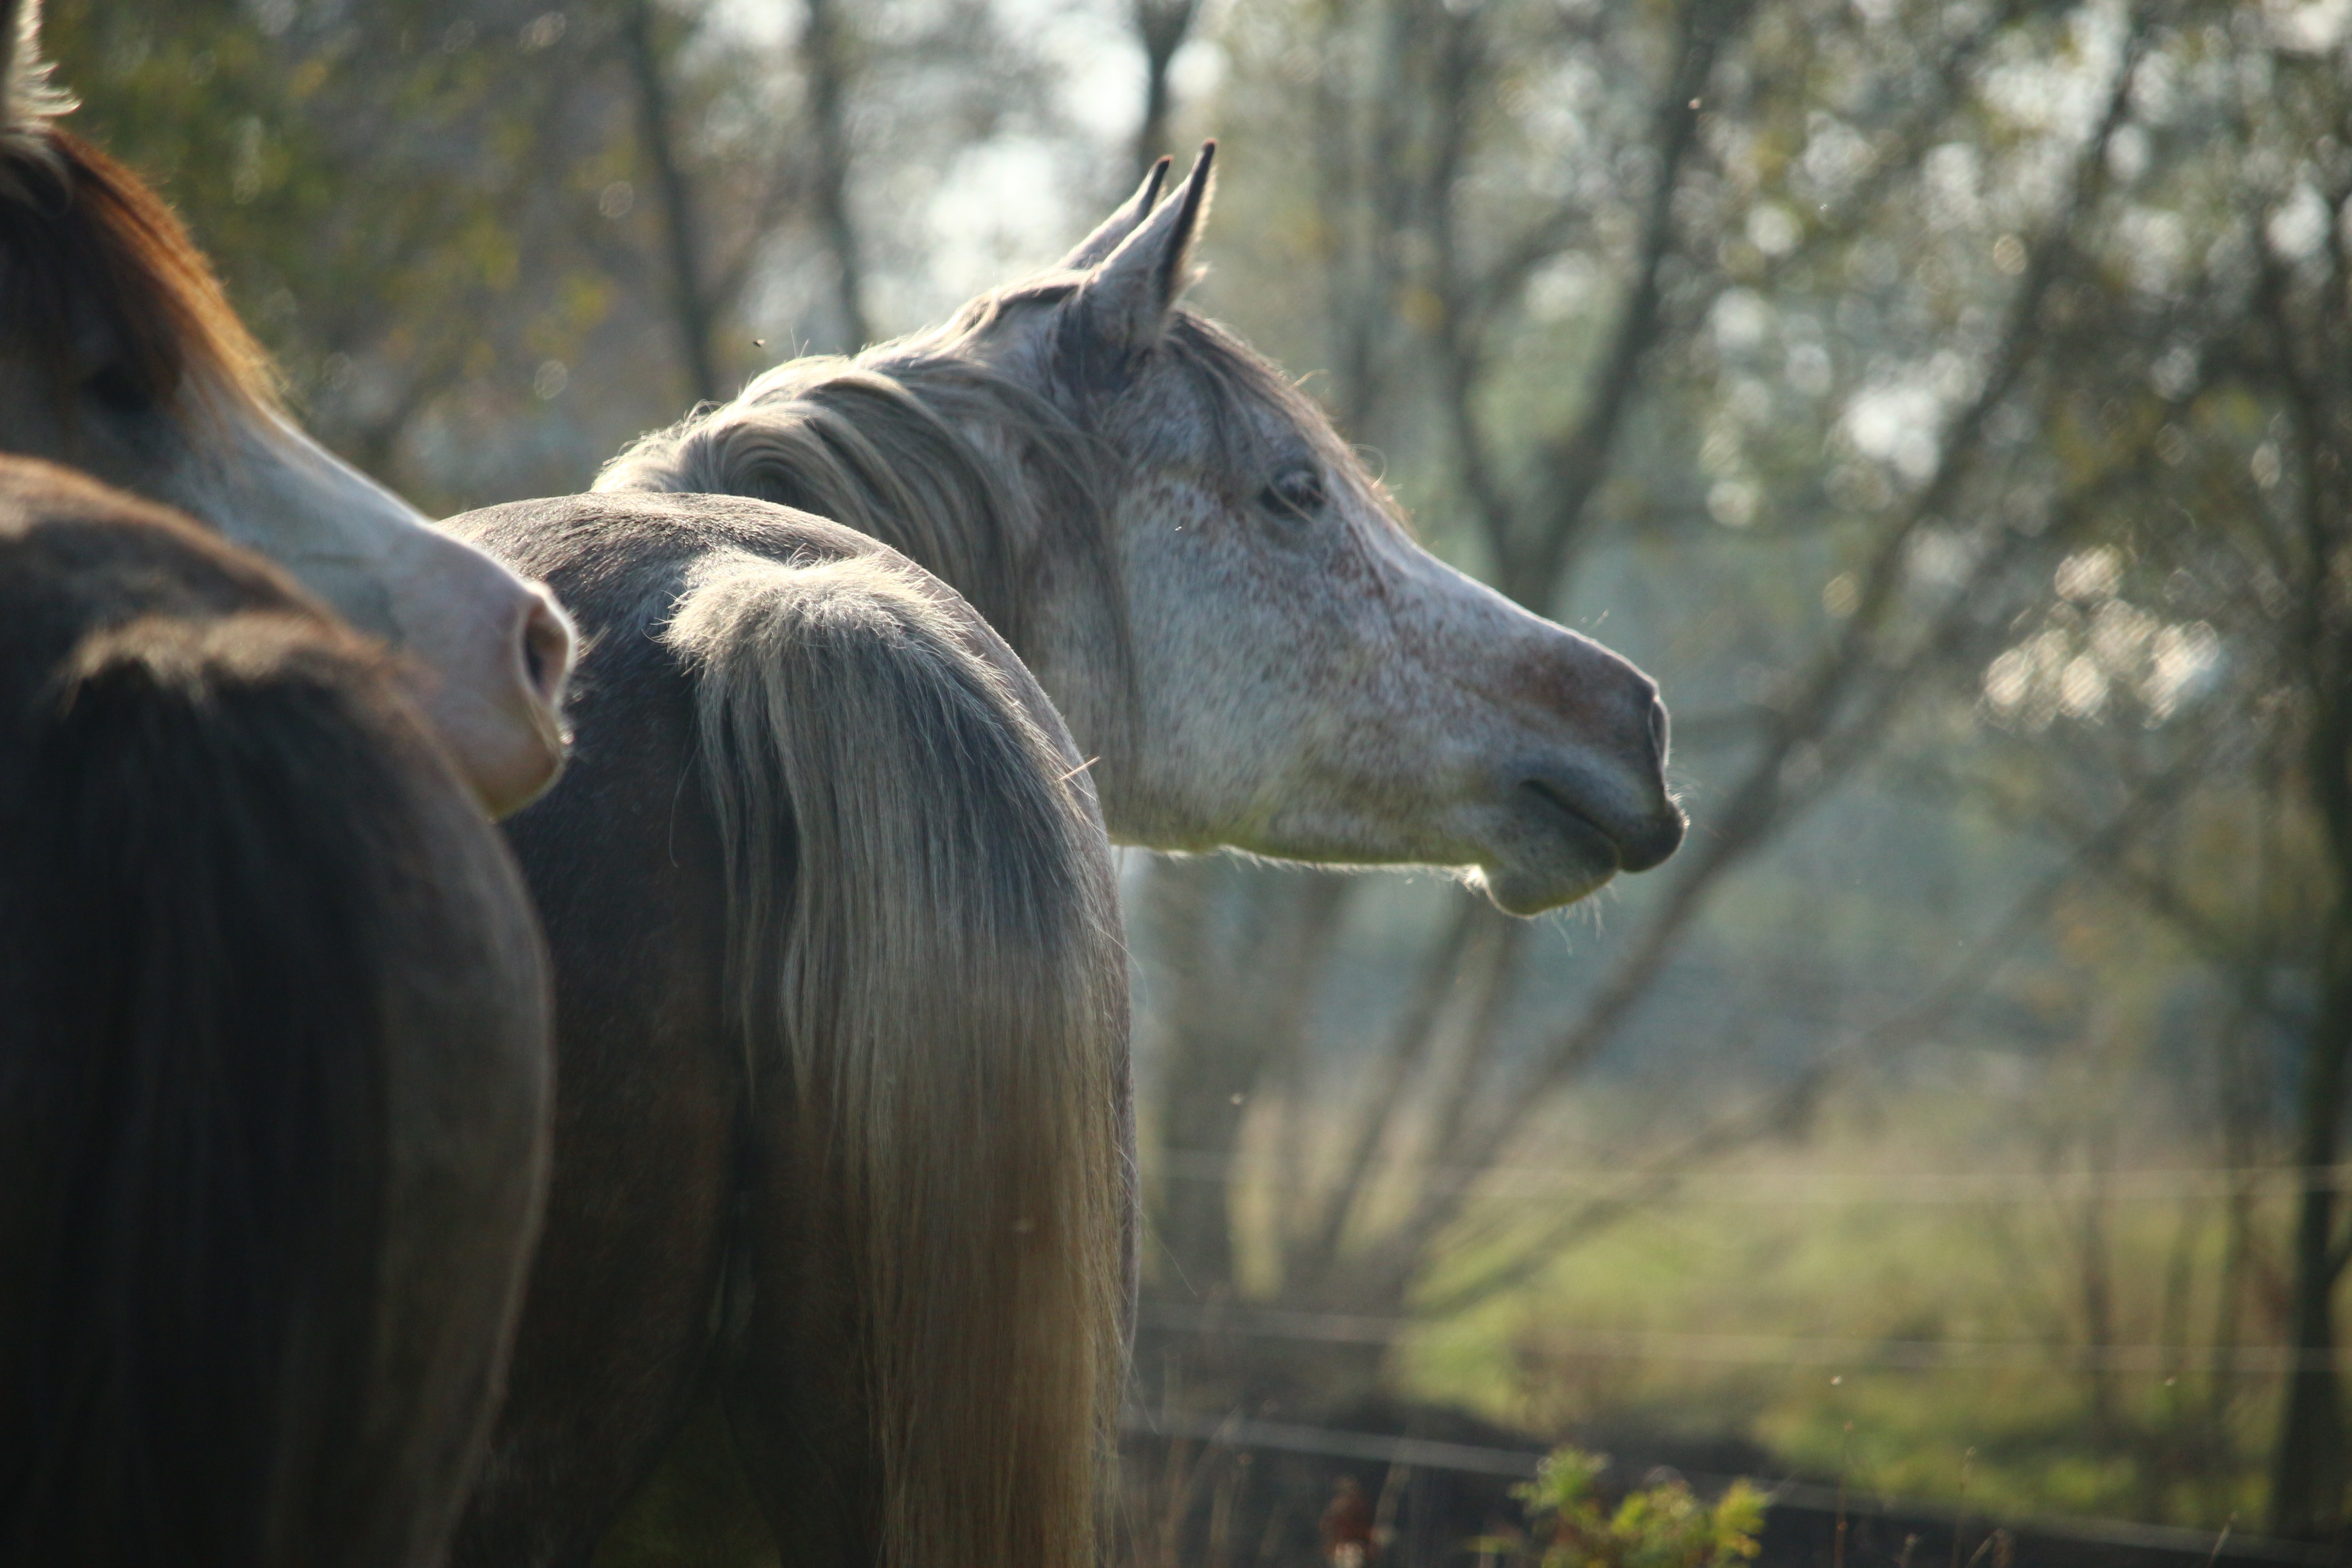
nature, wildlife, zoo, horse, mammal, mane, fauna, mare, mold, safari, horse head, thoroughbred arabian, pferdeportait, neigh, horse like mammal